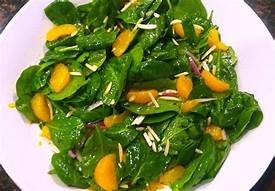
Label: mandarine